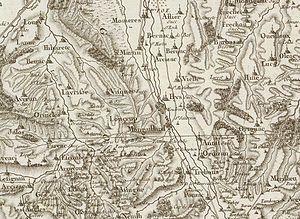
Montgaillard sur la Carte de Cassini.
Averan est une commune française située dans le département des Hautes-Pyrénées, en région Occitanie.
Bernac-Debat est une commune française située dans le département des Hautes-Pyrénées, en région Occitanie.
Luc est une commune française située dans le département des Hautes-Pyrénées, en région Occitanie.
Visker est une commune française située dans le département des Hautes-Pyrénées, en région Occitanie.
Astugue est une commune française située dans le département des Hautes-Pyrénées, en région Occitanie.
Allier est une commune française située dans le département des Hautes-Pyrénées, en région Occitanie.
Loucrup est une commune française située dans le département des Hautes-Pyrénées, en région Occitanie.
Montgaillard est une commune française située dans le département des Hautes-Pyrénées, en région Occitanie.
Hitte est une commune française située dans le département des Hautes-Pyrénées, en région Occitanie.
Orignac est une commune française située dans le département des Hautes-Pyrénées, en région Occitanie.
Barbazan-Dessus est une commune française située dans le département des Hautes-Pyrénées, en région Occitanie.
Louey est une commune française située dans le département des Hautes-Pyrénées, en région Occitanie.
Orincles est une commune française située dans le département des Hautes-Pyrénées, en région Occitanie.
Lanne est une commune française située dans le département des Hautes-Pyrénées, en région Occitanie.
Hiis est une commune française située dans le département des Hautes-Pyrénées, en région Occitanie.
Antist est une commune française située dans le département des Hautes-Pyrénées, en région Occitanie.
Saint-Martin est une commune française située dans le département des Hautes-Pyrénées, en région Occitanie.
Vielle-Adour est une commune française située dans le département des Hautes-Pyrénées, en région Occitanie.
Layrisse est une commune française située dans le département des Hautes-Pyrénées, en région Occitanie.
Bénac est une commune française située dans le département des Hautes-Pyrénées, en région Occitanie.
Momères est une commune française située dans le département des Hautes-Pyrénées, en région Occitanie.
Bernac-Dessus est une commune française située dans le département des Hautes-Pyrénées, en région Occitanie.
Hibarette est une commune française située dans le département des Hautes-Pyrénées, en région Occitanie.
Arcizac-Adour est une commune française située dans le département des Hautes-Pyrénées, en région Occitanie.